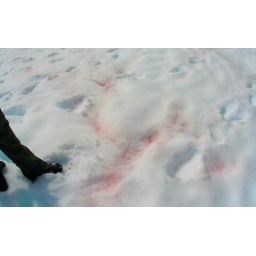
A little disconcerting to discover while isolated in the wilderness. A bloody scene with bear tracks walking away.